Braathens ASA

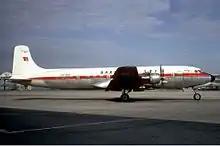
Douglas DC-6 in 1971

The SAS cooperation resulted in a full merger from 1951, after a merger proposal from Braathens SAFE had been rejected. Braathens SAFE made proposals to expand its routes to New York and Tokyo, but both were rejected by the government. The SAS merger bound the government to issue the Far East concession to SAS, and Braathens lost their international service rights then. Braathens SAFE started cooperating with Icelandic Loftleidir, who held the rights to fly to North America via Iceland. This involved Braathens leasing personnel and aircraft to Loftleidir and profit sharing on the route, in an agreement which lasted until 1961.